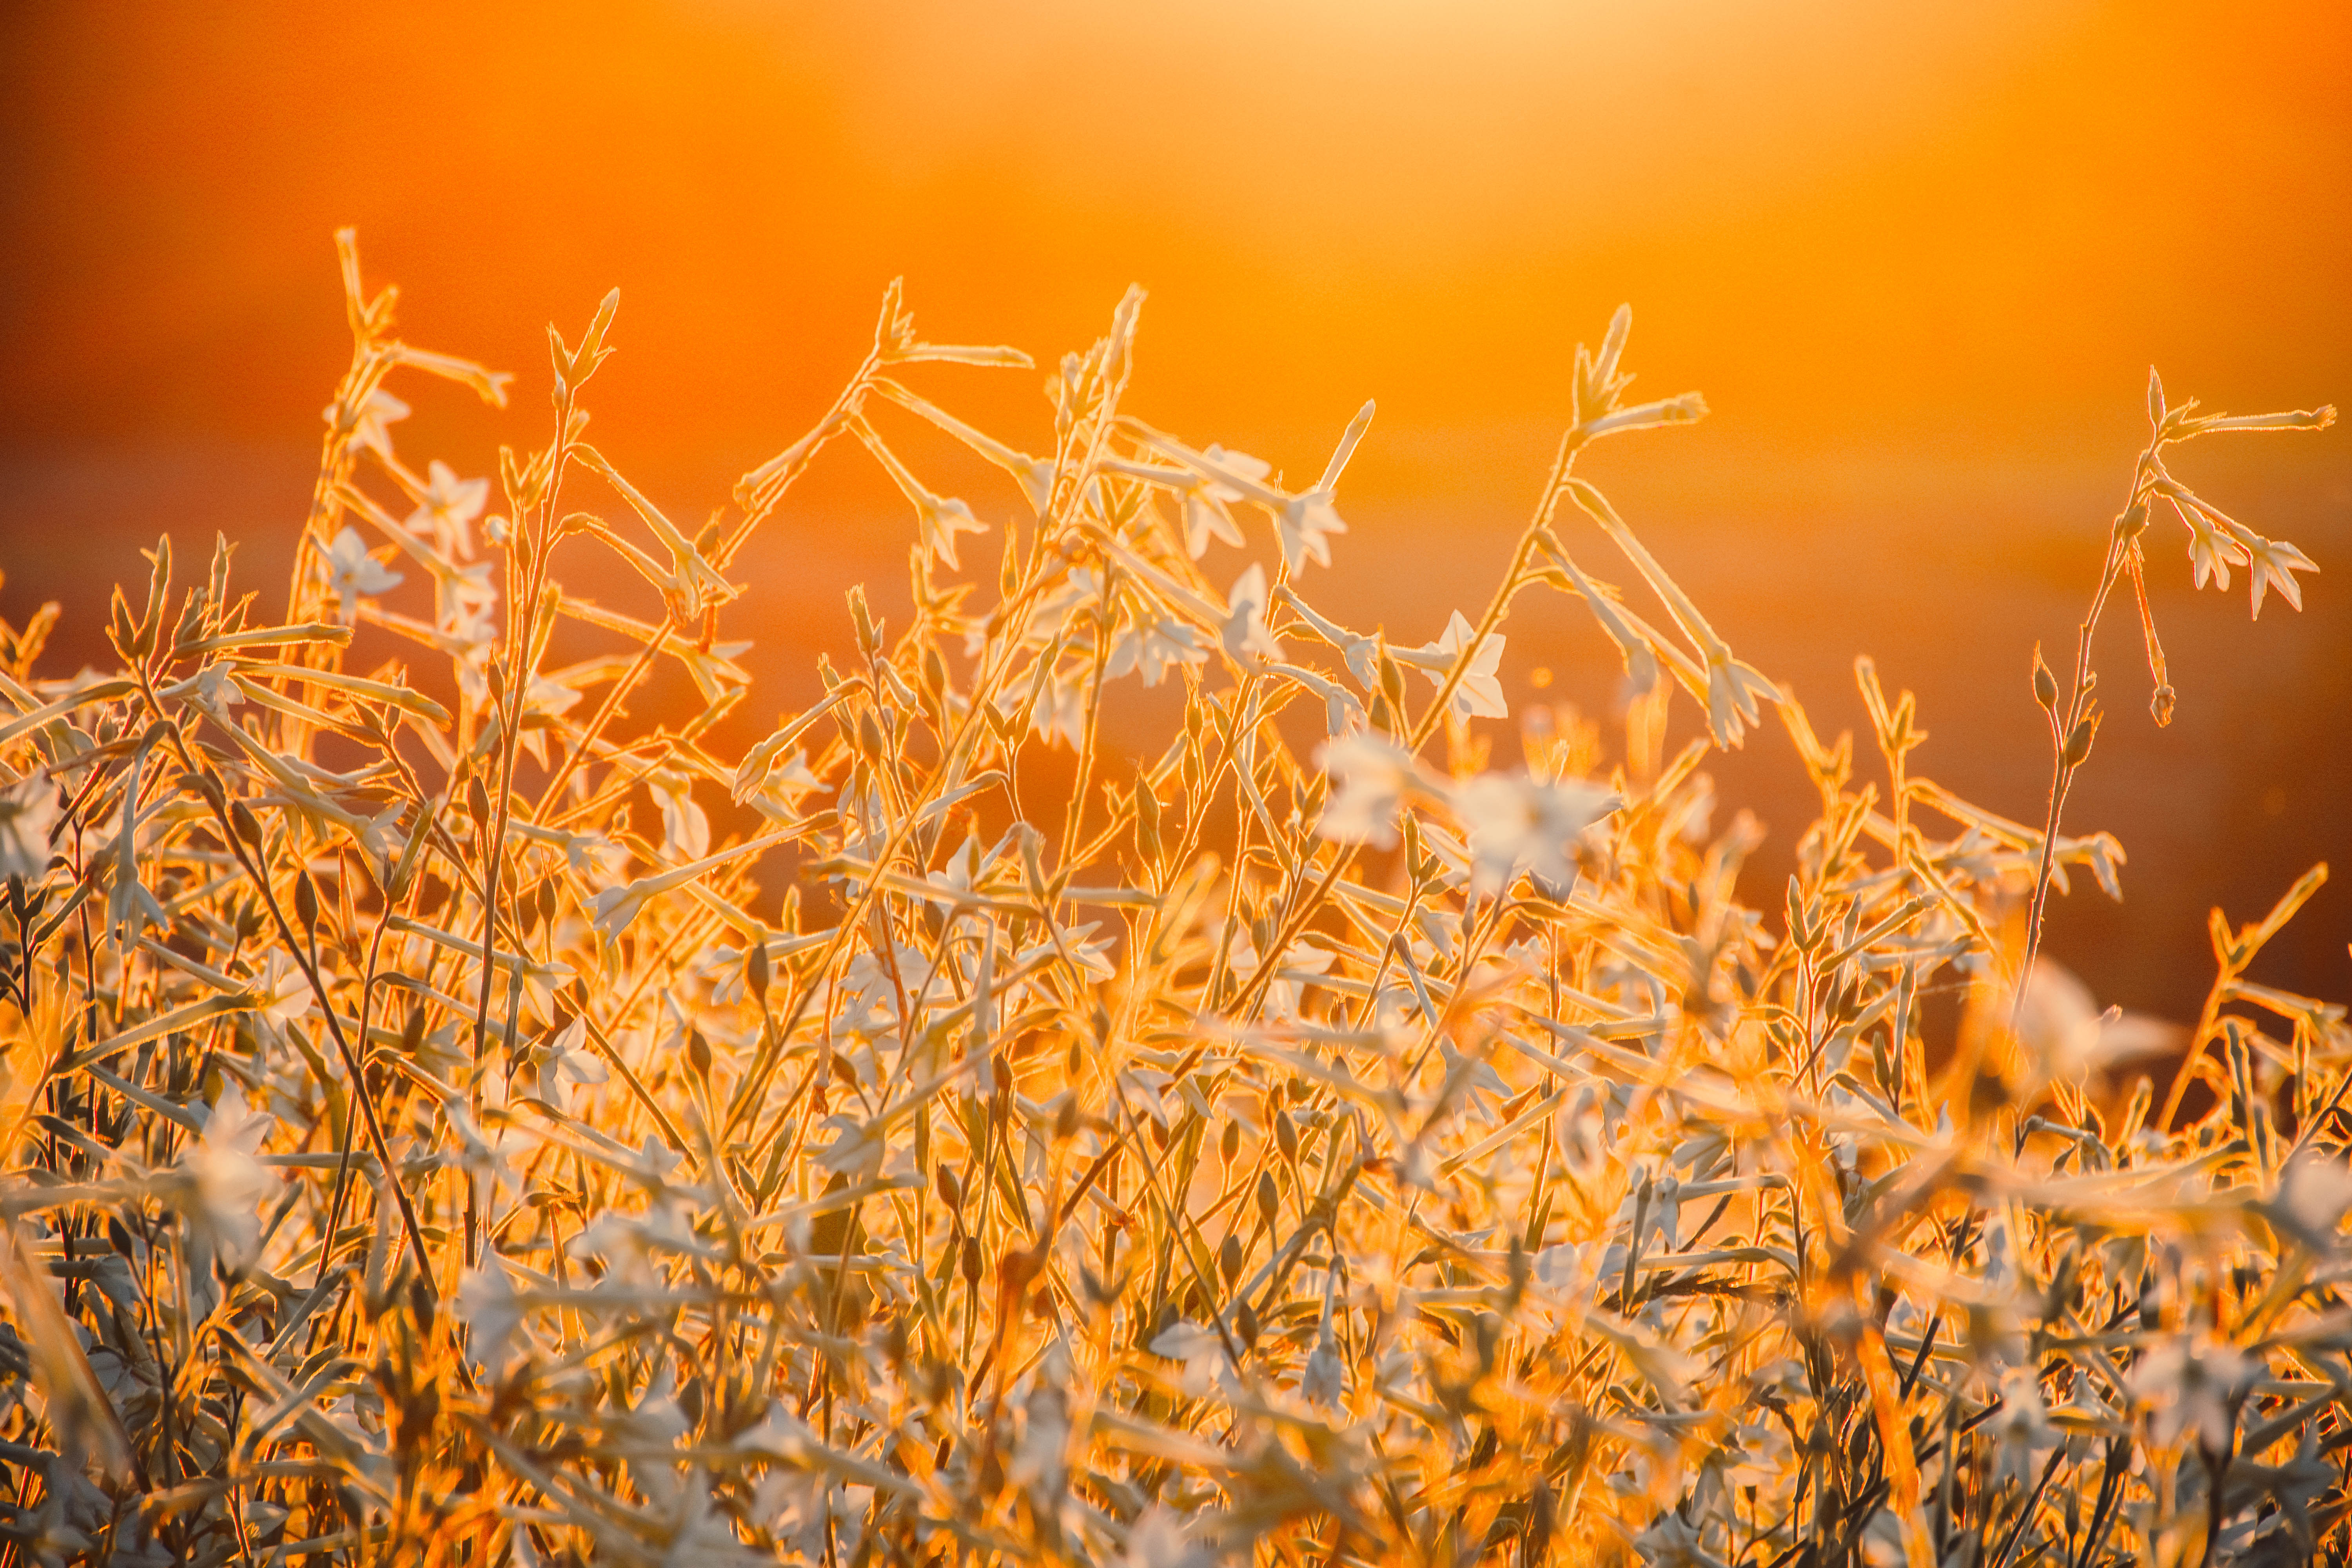
sunset, field, nature, landscape, sky, grass, flower, sun, countryside, green, sunshine, calm, horizon, hill, yellow, peaceful, colorful, orange, sunlight, light, atmospheric phenomenon, grass family, morning, plant, prairie, meadow, wildlife, plant stem, grain, sunrise, grassland, backlighting, afterglow, crop, wildflower, heat, phragmites